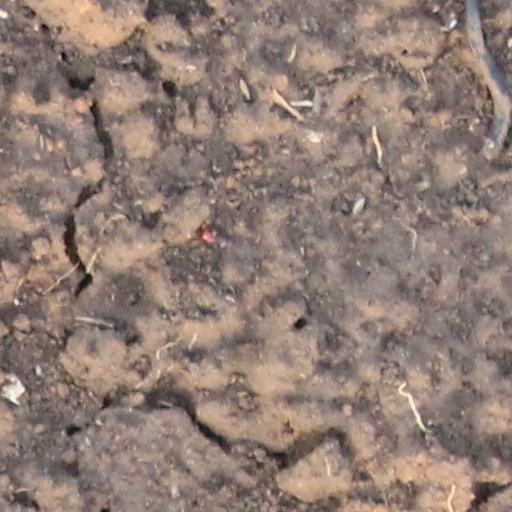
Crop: wheat